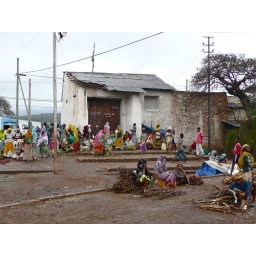
The colorful dress of Oromo women at the qat market in Harar, Ethiopia